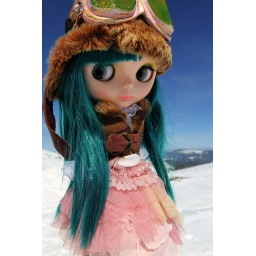
Snowy mountains against blue sky